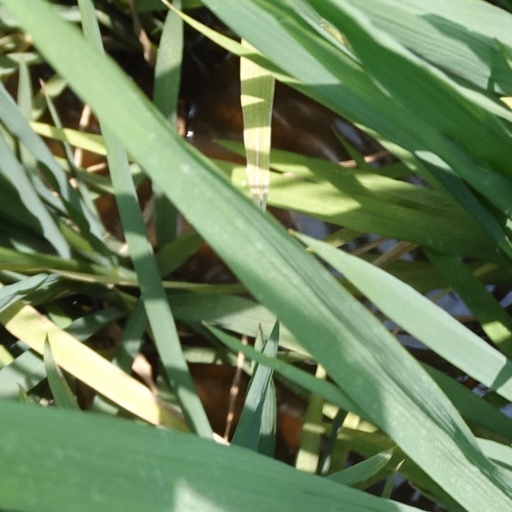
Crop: rice